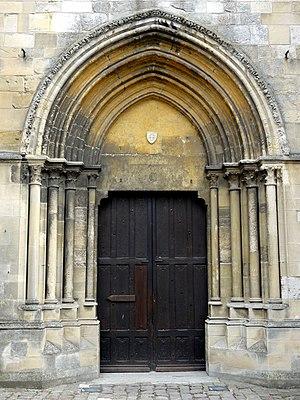
Portail occidental.
L'église Notre-Dame-de-l'Assomption est une église catholique paroissiale située à Auvers-sur-Oise, dans le département français du Val-d'Oise et la région Île-de-France. Elle a été fondée vers la fin du XIᵉ siècle par Philippe Iᵉʳ, puis reconstruite sous l'impulsion d'Adélaïde de Savoie qui réside souvent dans le manoir royal au nord de l'église après le décès de son époux Louis VI en 1137. Cette reconstruction commence par les parties orientales et s'achève par la nef, qui présente une élévation sur trois niveaux avec triforium. Elle se fait dans le style roman tardif encore manifeste dans les chapiteaux, basculant rapidement vers le style gothique naissant avec des fenêtres en arc brisé et des voûtes d'ogives. L'absidiole au nord est encore purement romane, mais elle n'est sans doute pas antérieure à 1137. Deux fenêtres du chevet sont remaniées au XIIIᵉ siècle dans le style gothique rayonnant, ce qui accentue l'écart stylistique de ces deux parties en réalité contemporaines. L'église Notre-Dame traverse les siècles sans subir de dommages notables lors des guerres, et la seule transformation entreprise est l'ajout de la chapelle de la Vierge peu avant le milieu du XVIᵉ siècle.